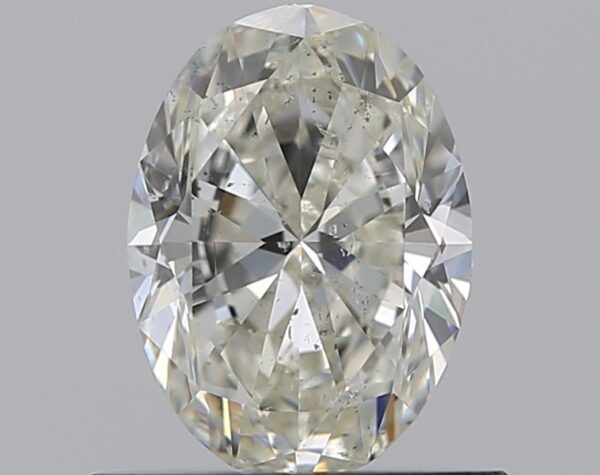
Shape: oval
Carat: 0.7
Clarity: SI1
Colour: J
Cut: VG
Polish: VG
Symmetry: VG
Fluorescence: N
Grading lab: GIA
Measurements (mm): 6.78 x 4.88 x 3.06